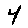
Label: 4